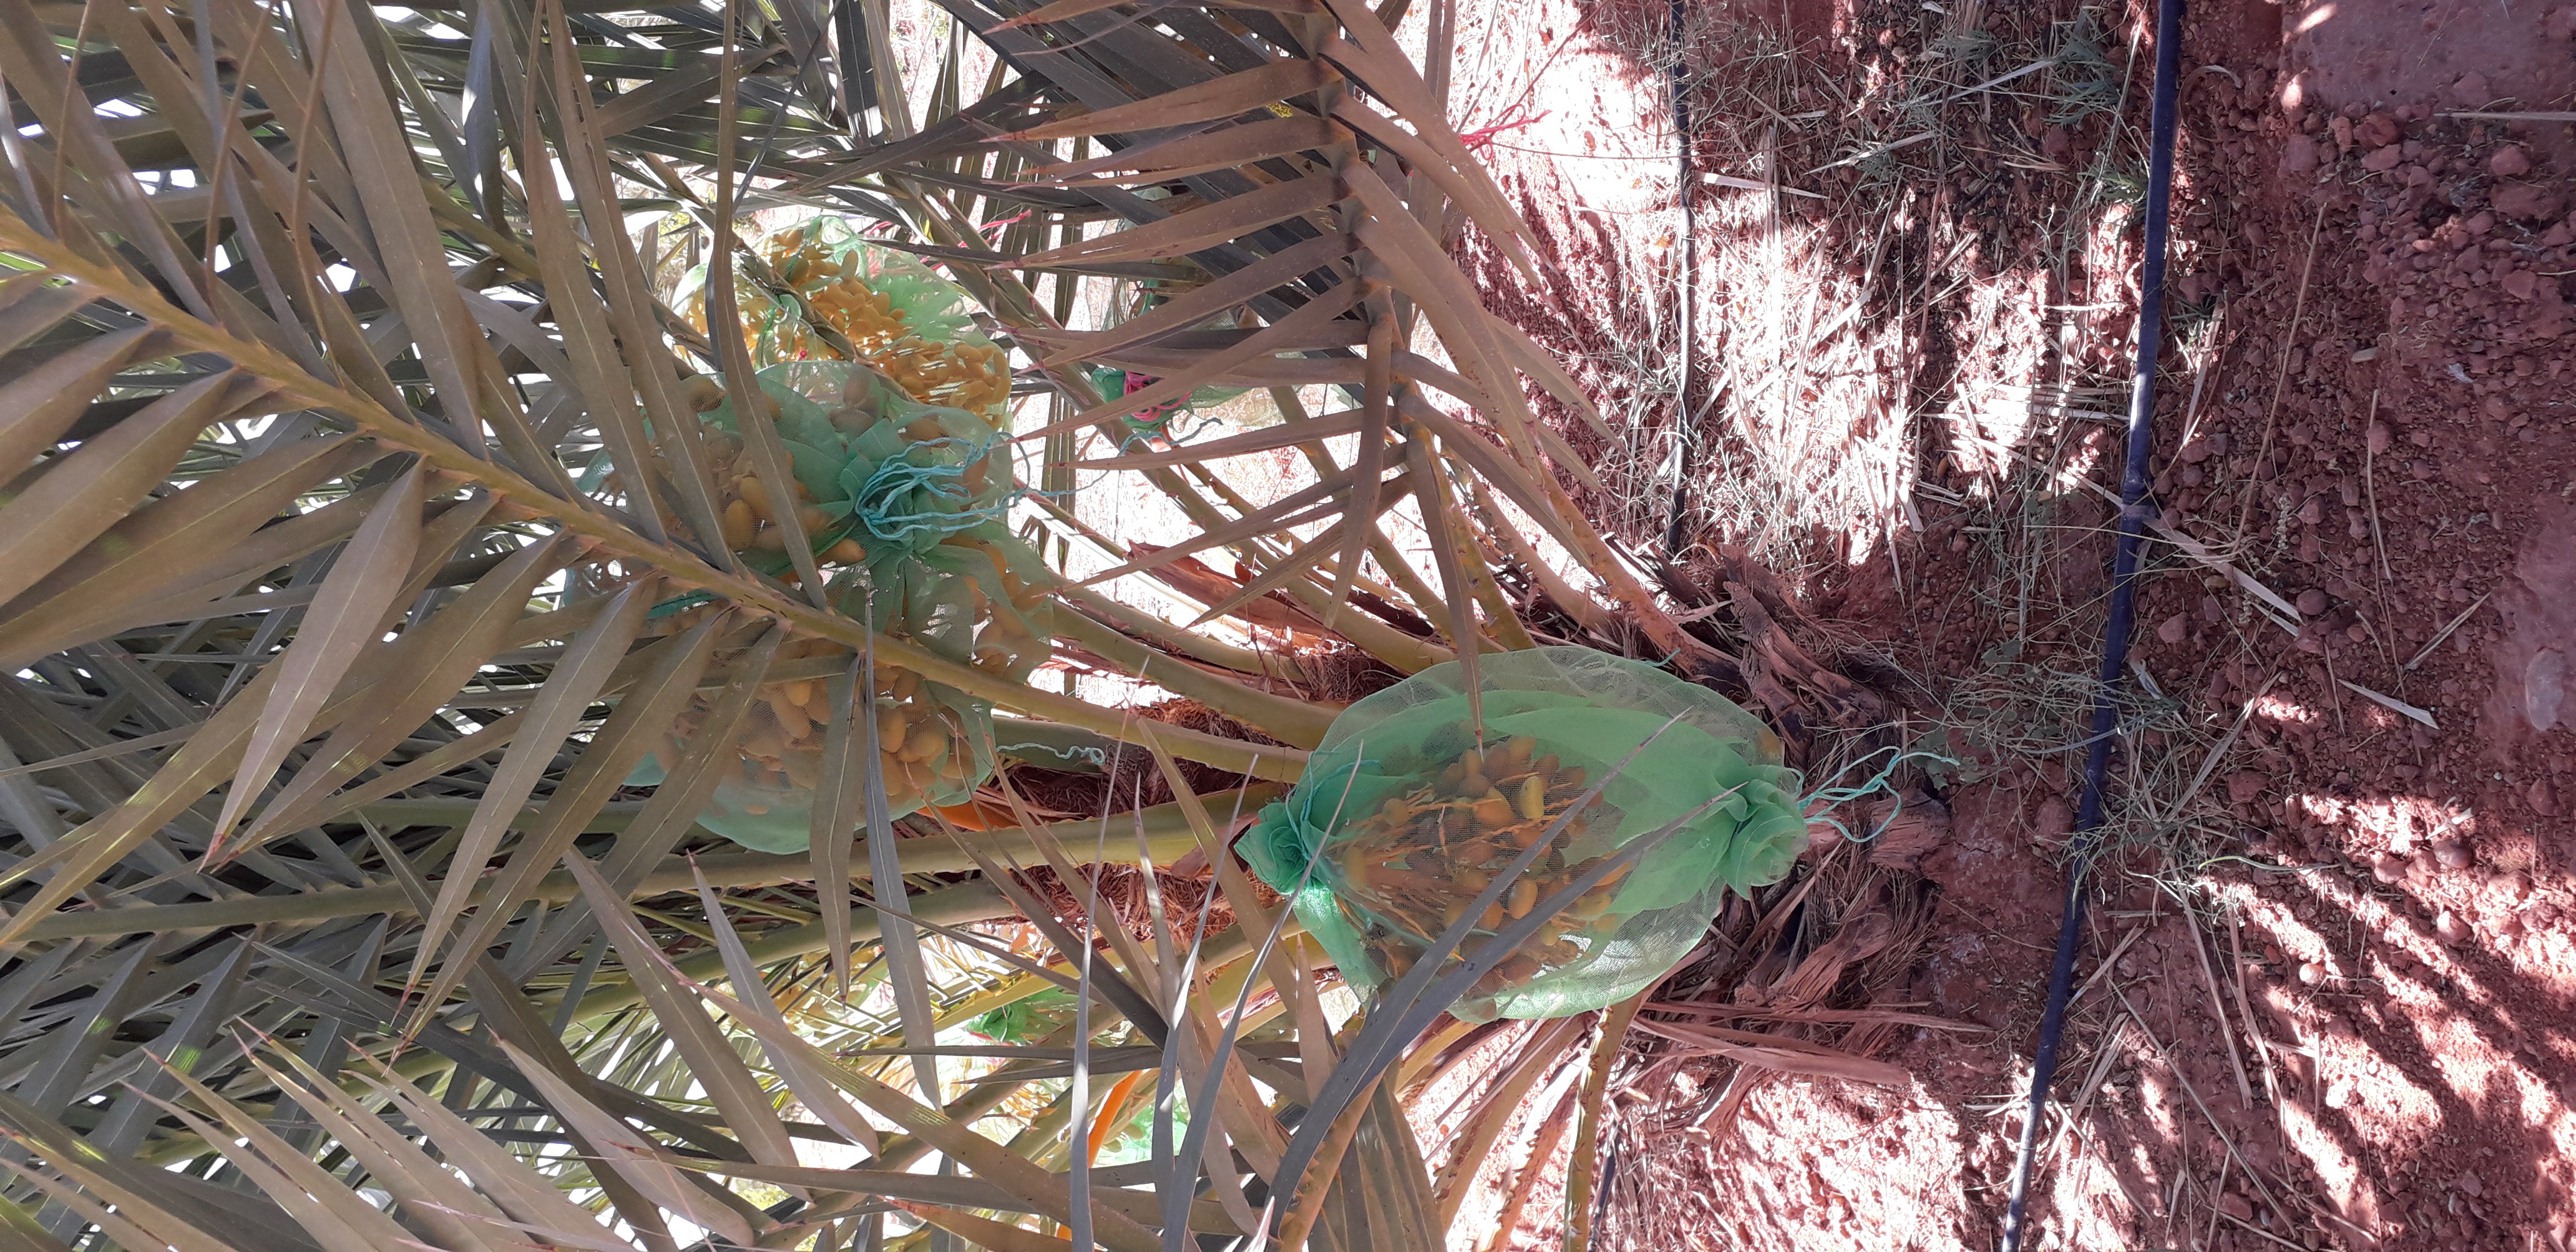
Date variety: kholt